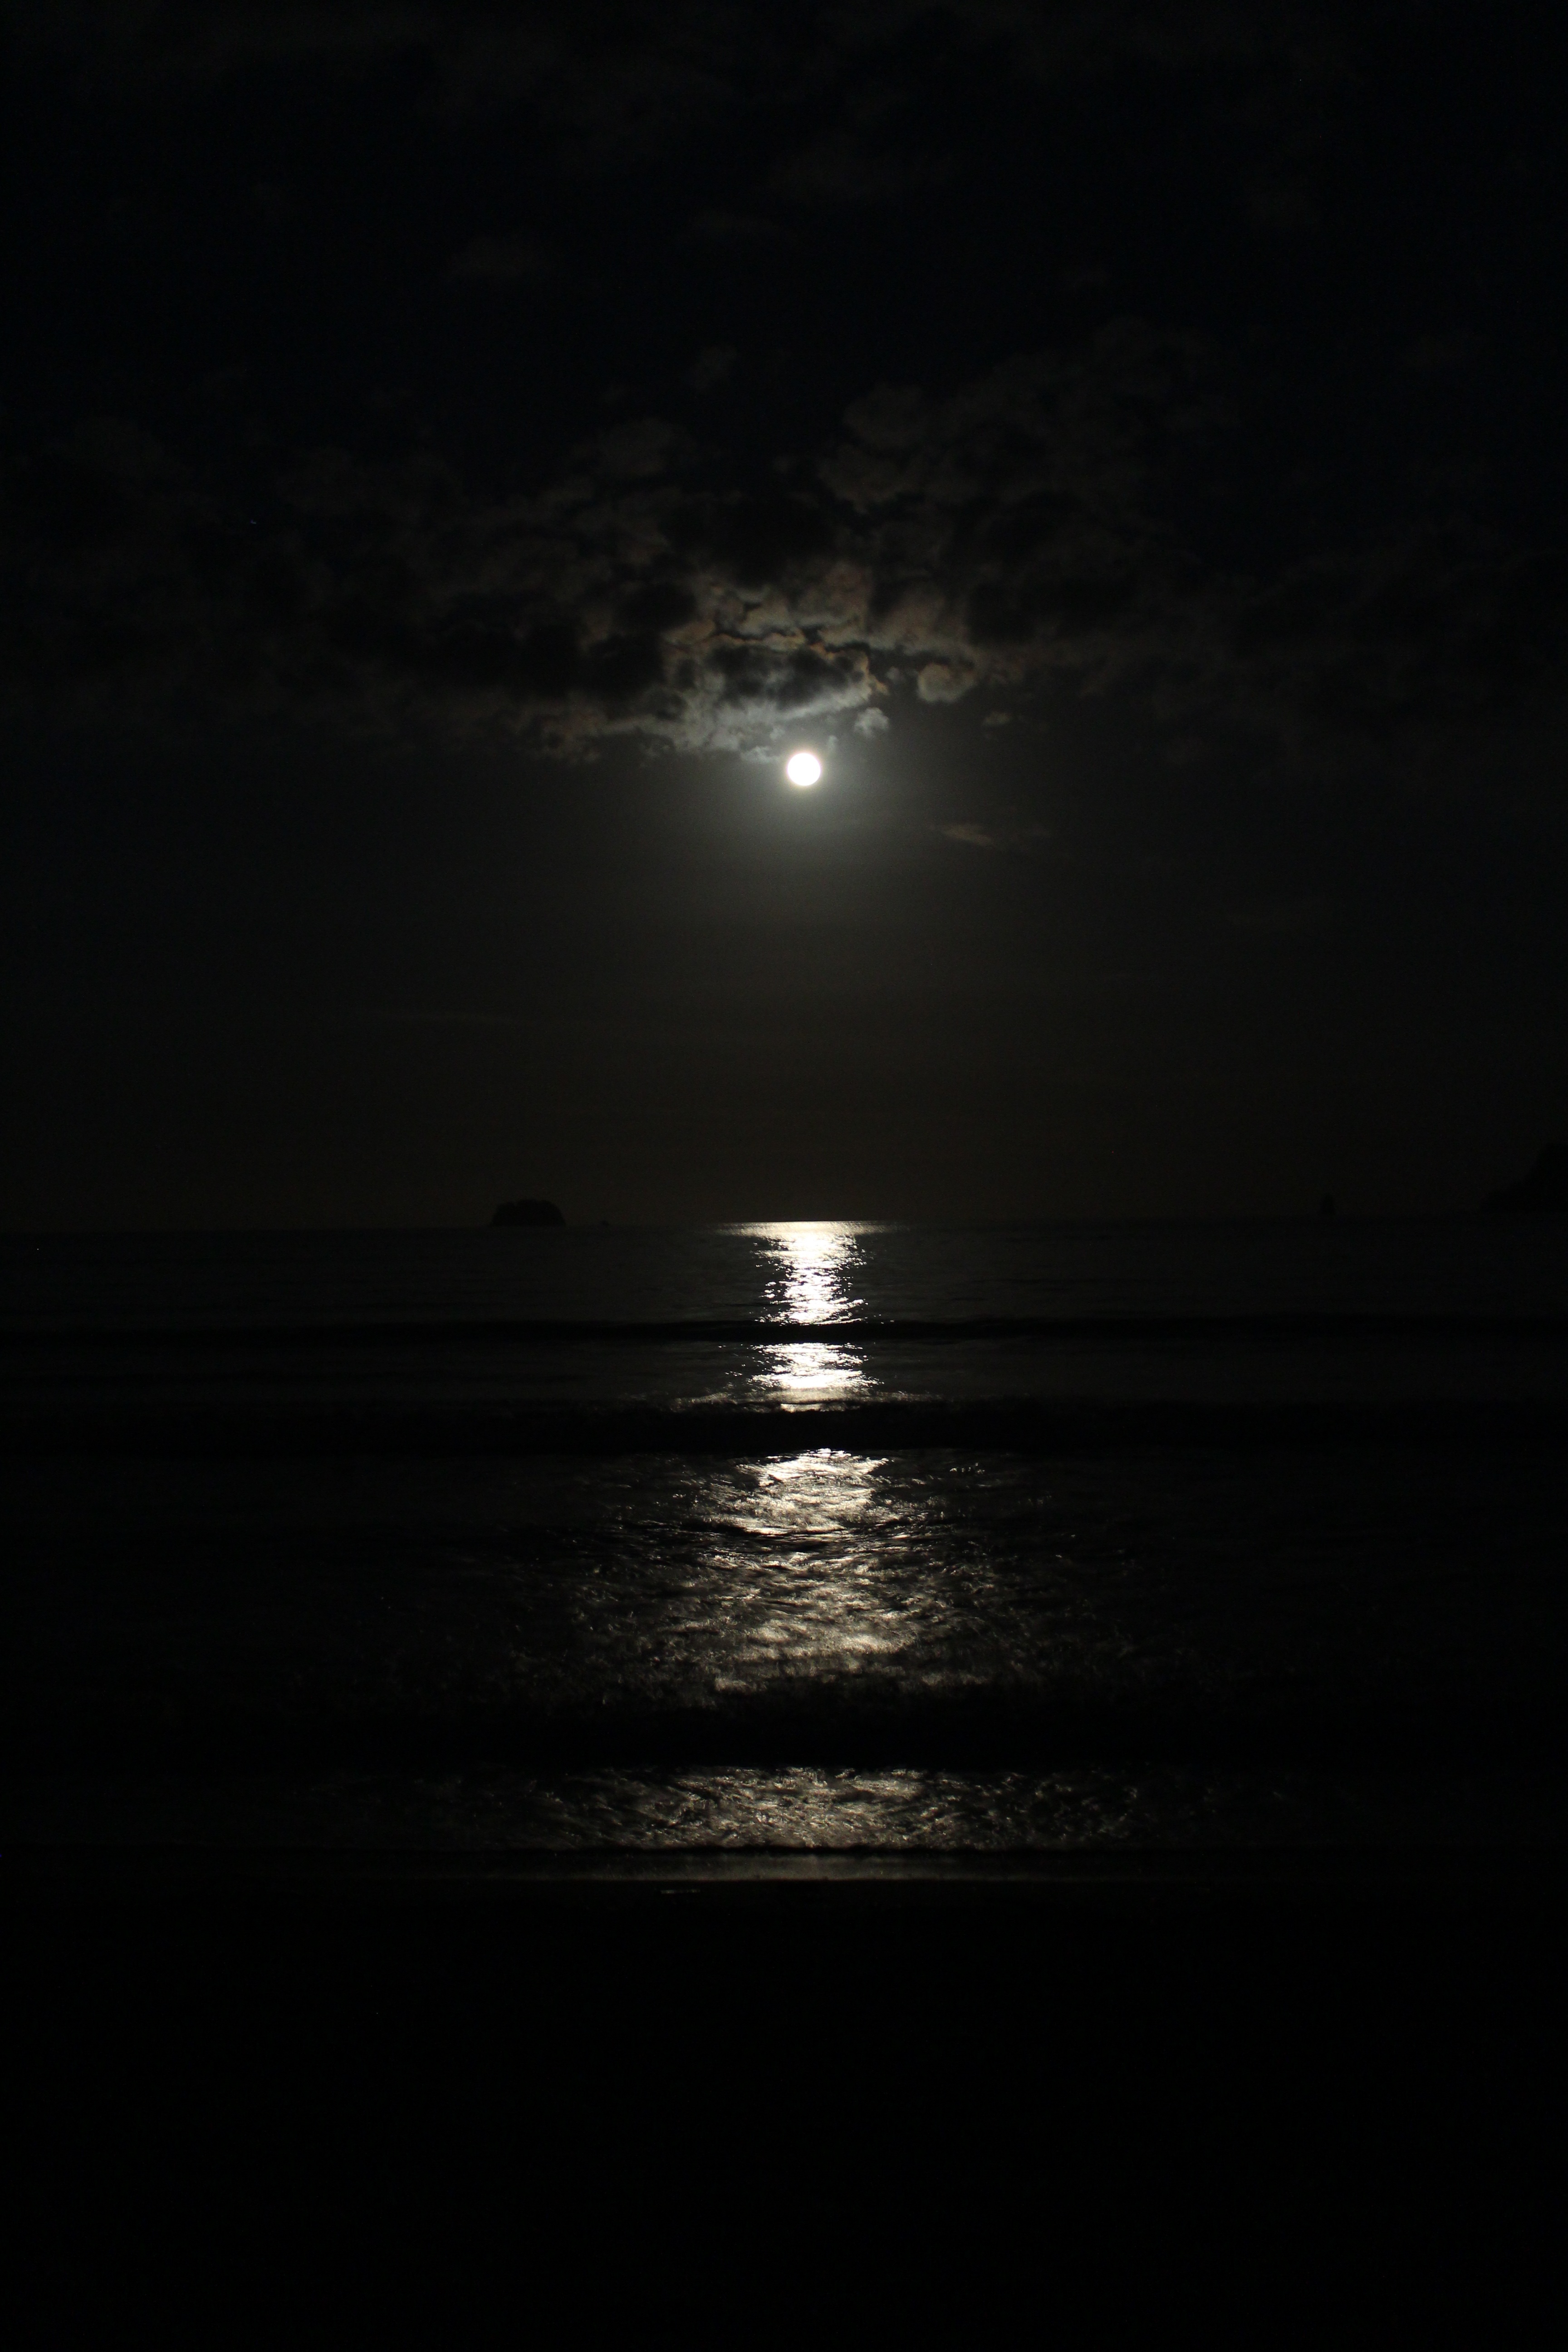
sea, coast, water, horizon, light, cloud, black and white, sky, night, sunlight, wave, atmosphere, mystical, dark, dusk, reflection, romance, romantic, darkness, night sky, moon, full moon, moonlight, at night, lights, clouds, mysterious, new zealand, bill, mood, midnight, mirroring, night photograph, moon at night, whitianga, moon night, blackness of the night, monochrome photography